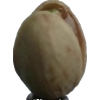
Label: pistachio